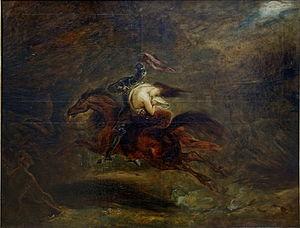
Lénore. Les morts vont vite, Palais des Beaux-Arts de Lille (Nord).
Le palais des Beaux-Arts de Lille est un musée municipal d'art et d'antiquités situé place de la République à Lille, dans la région Hauts-de-France. C'est l’un des plus grands musées de France et le plus grand musée des beaux-arts, en dehors de Paris, en nombre d'œuvres exposées.
Gottfried August Bürger, né dans la nuit du 31 décembre 1747 au 1ᵉʳ janvier 1748 à Molmerswende et mort le 8 juin 1794 à Göttingen, est un poète allemand, aussi connu sous le pseudonyme de Jocosus Hilarius.
Ary Scheffer, né le 10 février 1795 à Dordrecht et mort le 15 juin 1858 à Argenteuil, est un peintre français d’origine hollandaise.